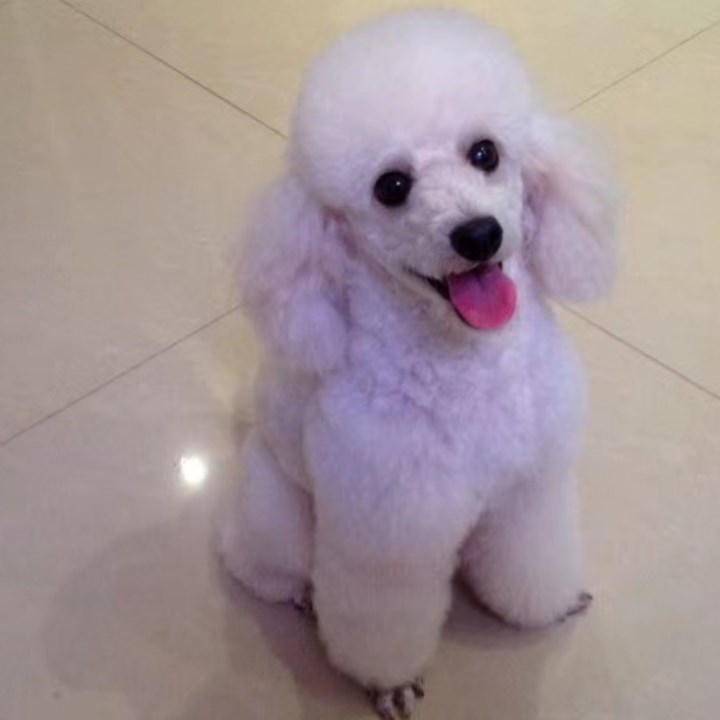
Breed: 2925-n000114-toy_poodle